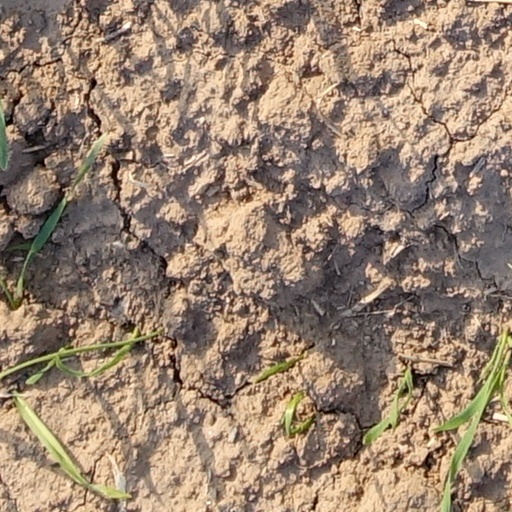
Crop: wheat